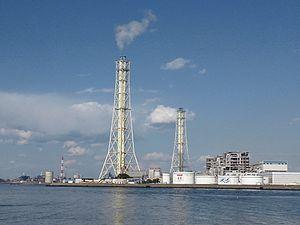
The Tokyo Electric Power Company, Incorporated, plus connue sous l'appellation Toden ou encore TEPCO, est une multinationale japonaise. Elle était, avant sa nationalisation, le plus grand producteur privé mondial d'électricité. La compagnie exploite principalement des centrales thermiques et 3 centrales nucléaires. D'autre part, elle dispose de centrales hydroélectriques, de parcs éoliens et d'une centrale géothermique. En raison du coût exorbitant de la catastrophe de Fukushima, centrale dont TEPCO était l'exploitant, la compagnie a été nationalisée.